Pikedale, Queensland

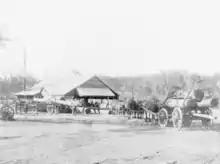
State Sawmill, Pikedale, 1920

Under the "Discharged soldiers’ settlement Act, 1917" and associated legislation and regulations, every discharged member of the armed forces was entitled to apply for land and financial assistance. The important goals within this initiative were to open up new land for settlement as well as place willing and suitable settlers on this land. At the same time, it aimed to provide employment as well as the necessary support for the many discharged servicemen who had served their country.